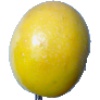
Label: maracuja